Curling

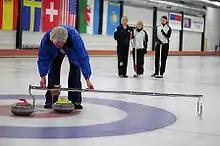
Measuring which stone is closest to the centre of the house

In 2014, new "directional fabric" brooms were introduced, which could influence the path of a curling stone better than the existing brooms. Concerns arose that these brooms would alter the fundamentals of the sport by reducing the level of skill required and giving players an unfair advantage; at least thirty-four elite teams signed a statement pledging not to use them. This was dubbed the "broomgate controversy". The new brooms were temporarily banned by the World Curling Federation and Curling Canada for the 2015–2016 season. Since 2016, only one standardized brush head is approved by the World Curling Federation for competitive play.